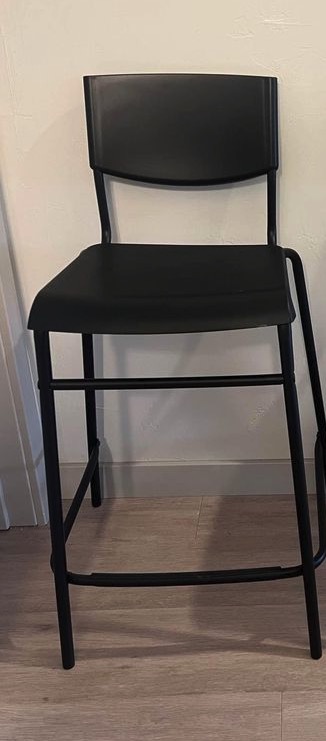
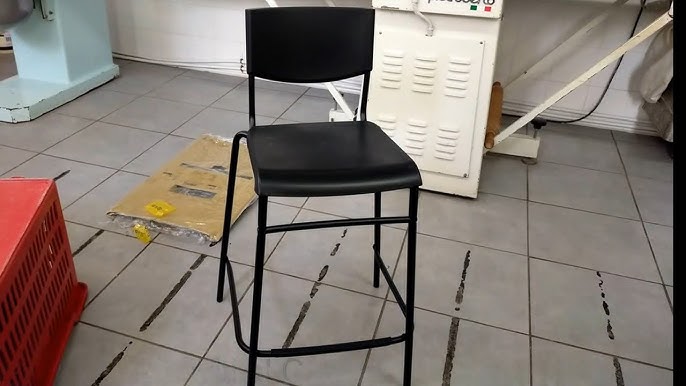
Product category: stool
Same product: yes